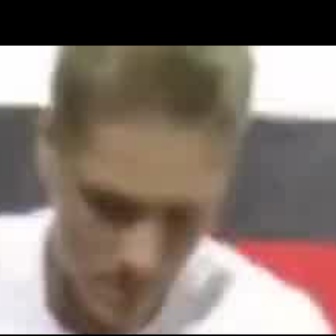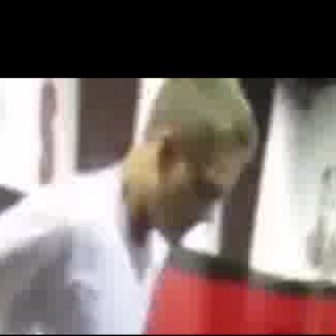
  Please identify the target specified by the bounding box [55,161,225,331] in the first image and locate it in the second image. Return the coordinates in [x_min,y_min,x_max,y_max] format.
Answer: [167,169,242,245]